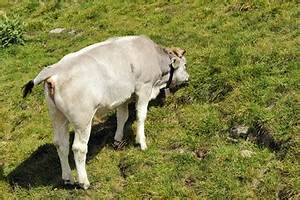
Label: mucca